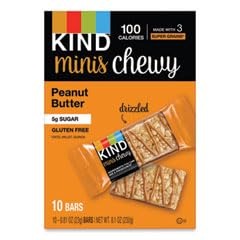
Item Name: KIND Bar Minis Chewy Bar Gluten Free 100 Calories Low Sugar, Peanut Butter, 80 Count
Bullet Point 1: Contains 80 - Peanut Butter KIND Minis Chewy Bars
Bullet Point 2: Under 6g of sugar, its a satisfying, nutty snack that only seems indulgent
Bullet Point 3: Under 6g of sugar, it's a satisfying, nutty snack that only seems indulgent
Bullet Point 4: Gluten free, No Genetically Engineered Ingredients, 0g Trans Fat, Kosher
Bullet Point 5: Low glycemic index, low sodium, good source of fiber
Value: 64.8
Unit: Ounce

Price: 46.06